Boubakary Soumaré

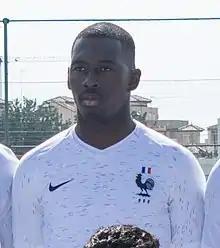
Soumaré playing for France U20 in 2019

Boubakary Soumaré (born 27 February 1999) is a French professional footballer who plays as a defensive midfielder for club Leicester City. He is a former France youth international.